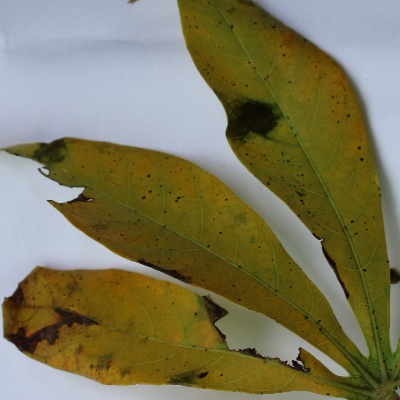
Crop: Cassava
Condition: brown spot